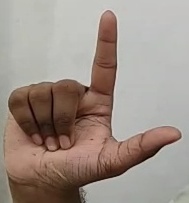
ASL sign: L